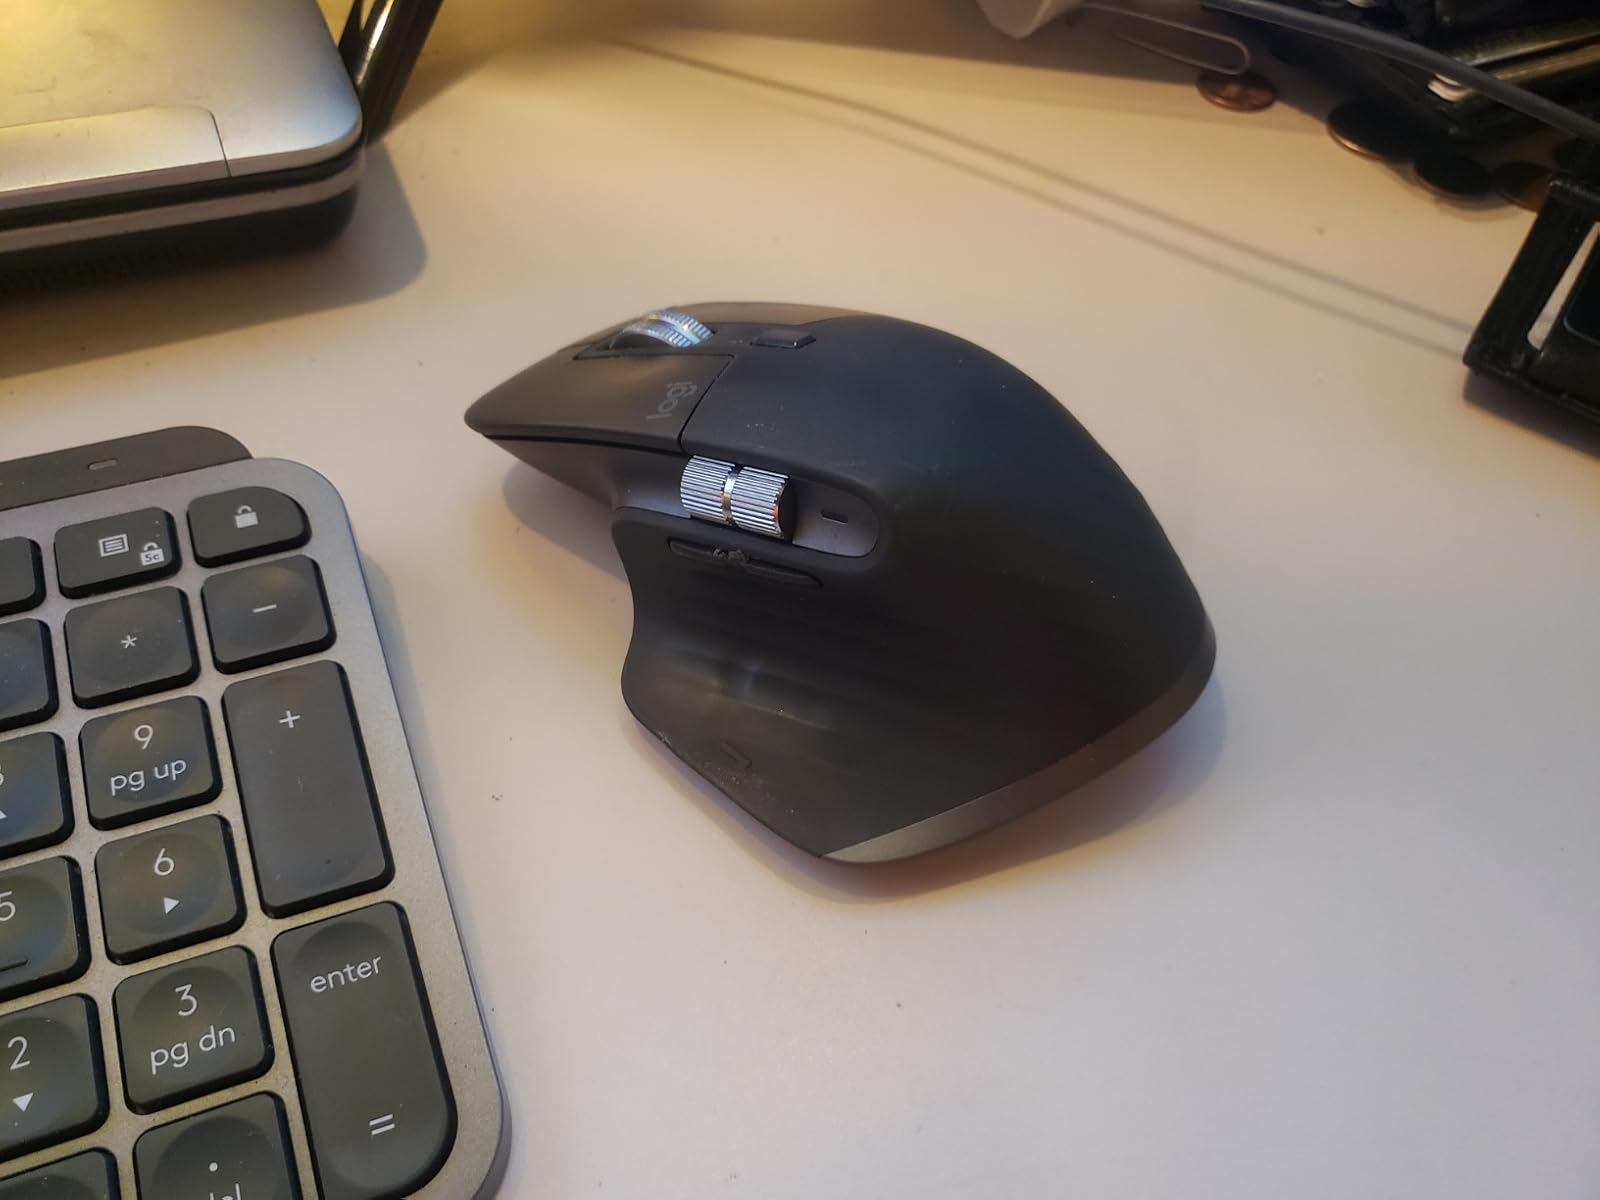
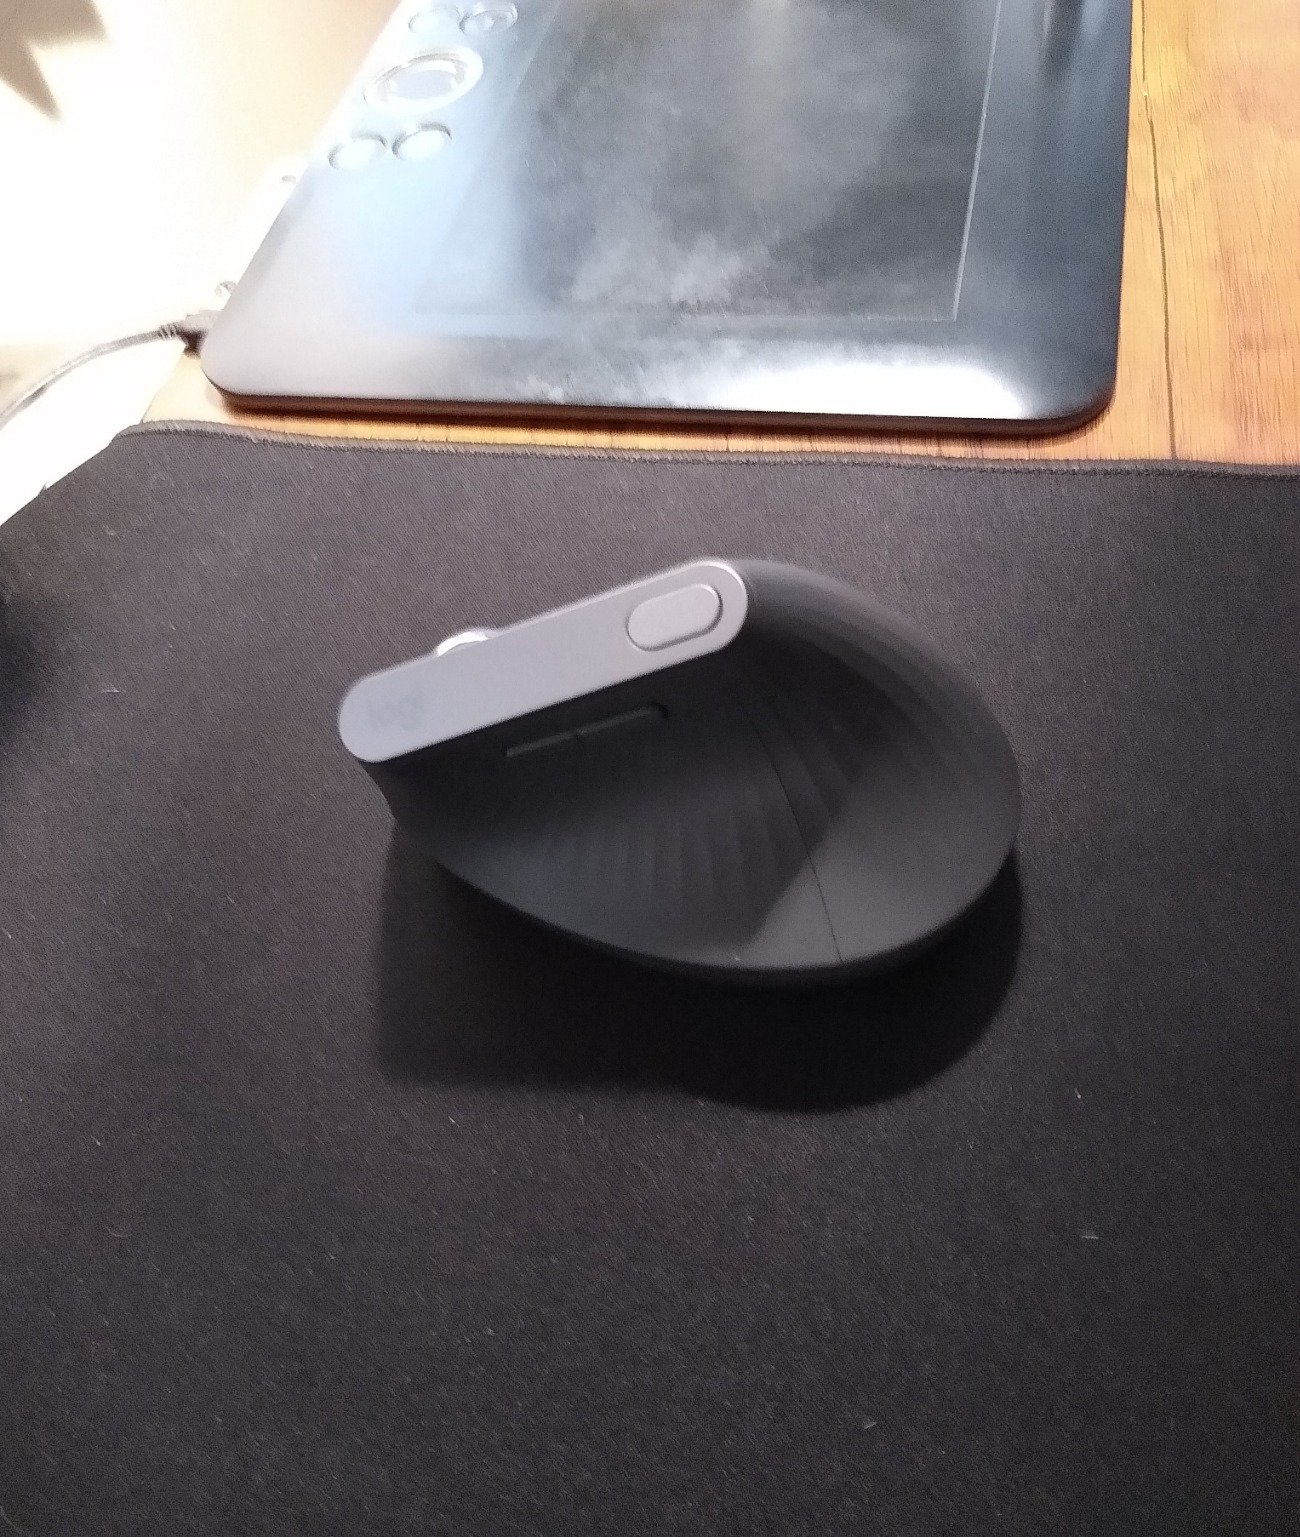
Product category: mouse
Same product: no